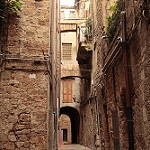
Label: street